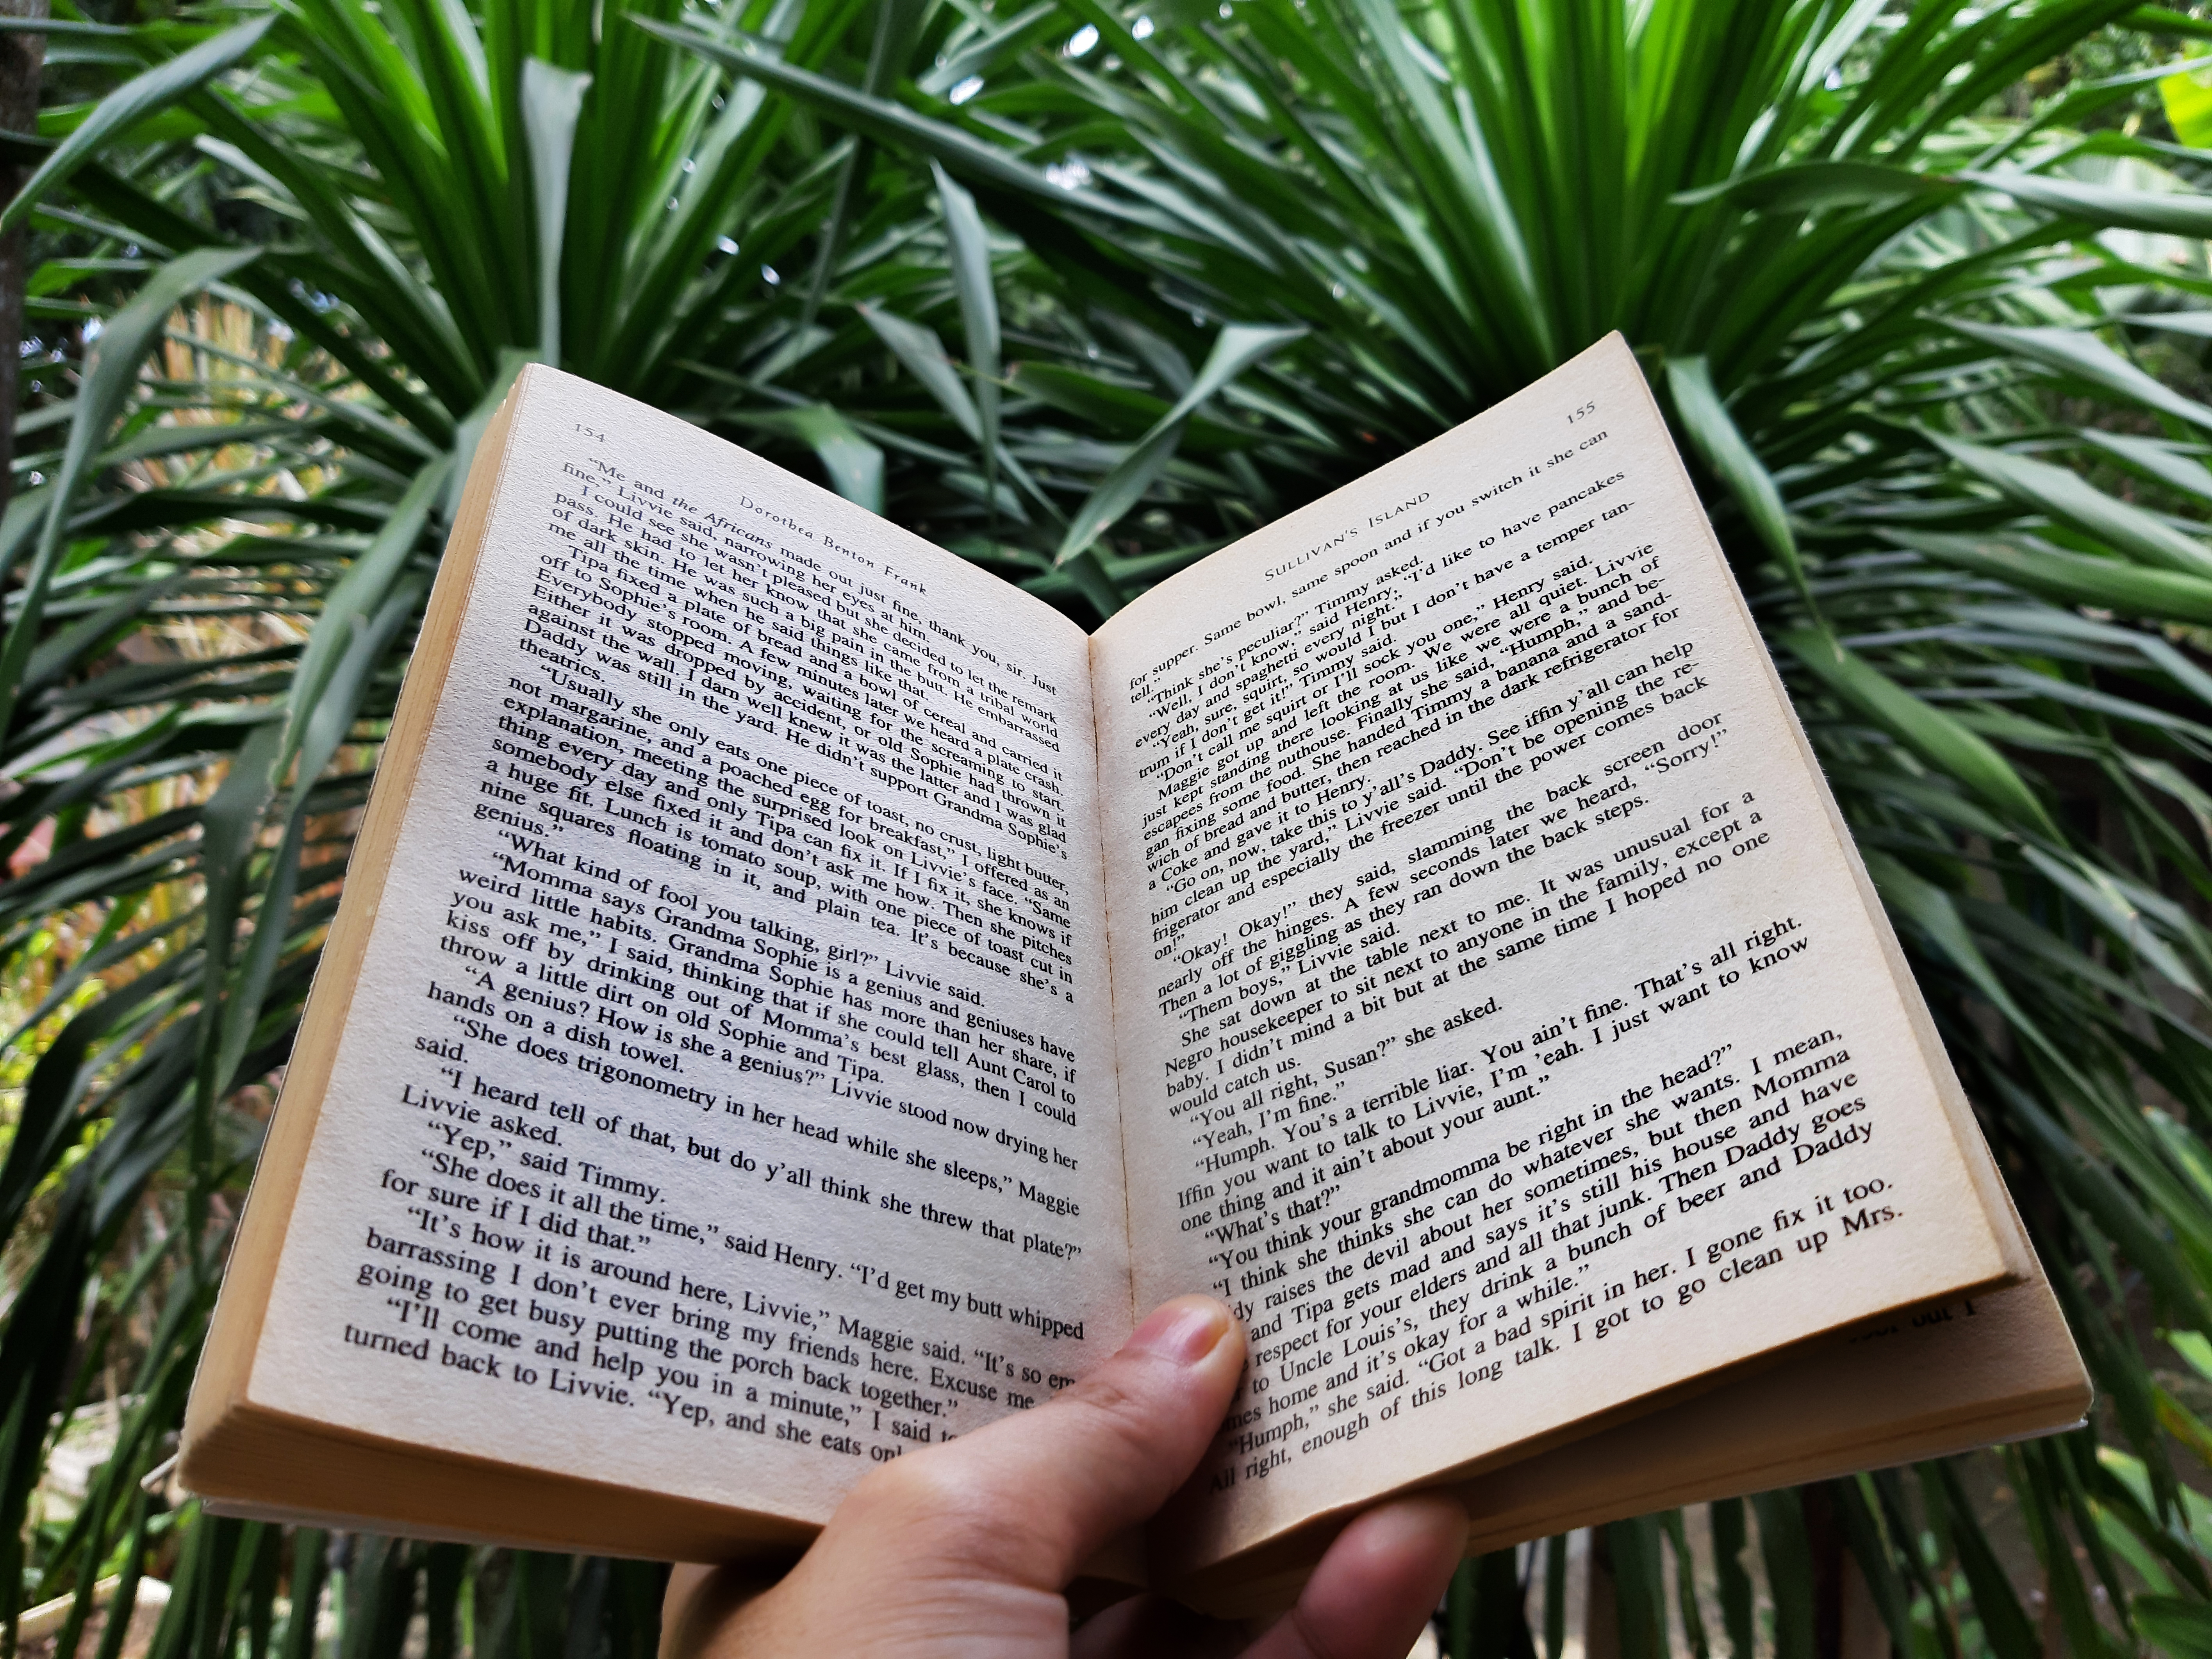
book, open, botany, text, leaf, terrestrial plant, plant, tree, grass, font, organism, adaptation, arecales, palm tree, flower, publication, perennial plant